Djenné

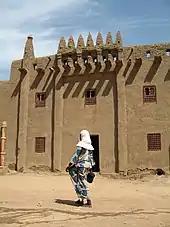

Although historically Djenné had been an important commercial and trading centre, in the 20th century commerce in the town declined due to its relatively isolated position. The local economy is now mainly based on agriculture, fishing and livestock and is very dependent on the annual rainfall and flooding of the Niger and Bani rivers. As a consequence, the severe drought that began in the late 1970s caused great hardship in the already impoverished town.